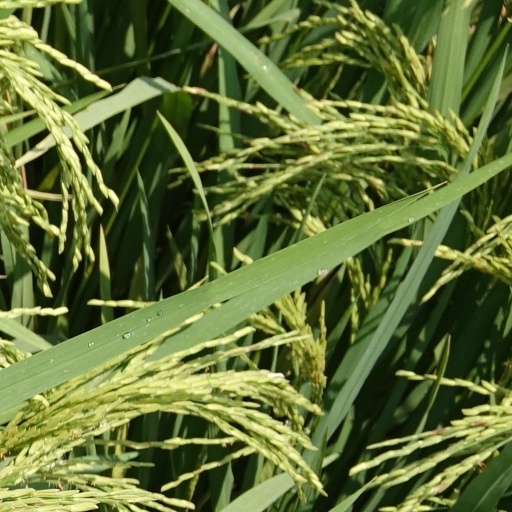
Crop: rice